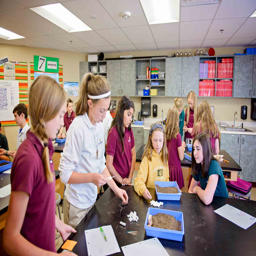
a student raises their hand during class .